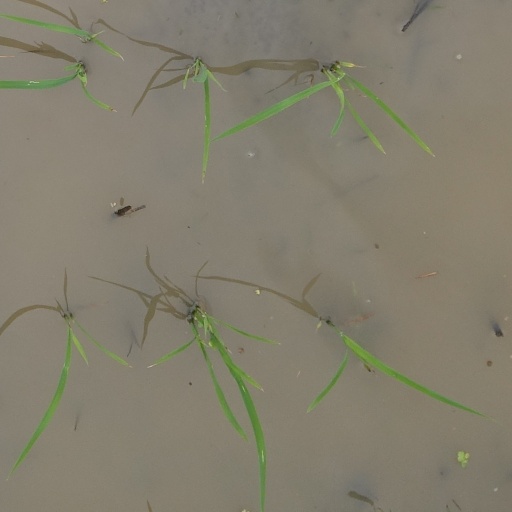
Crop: rice